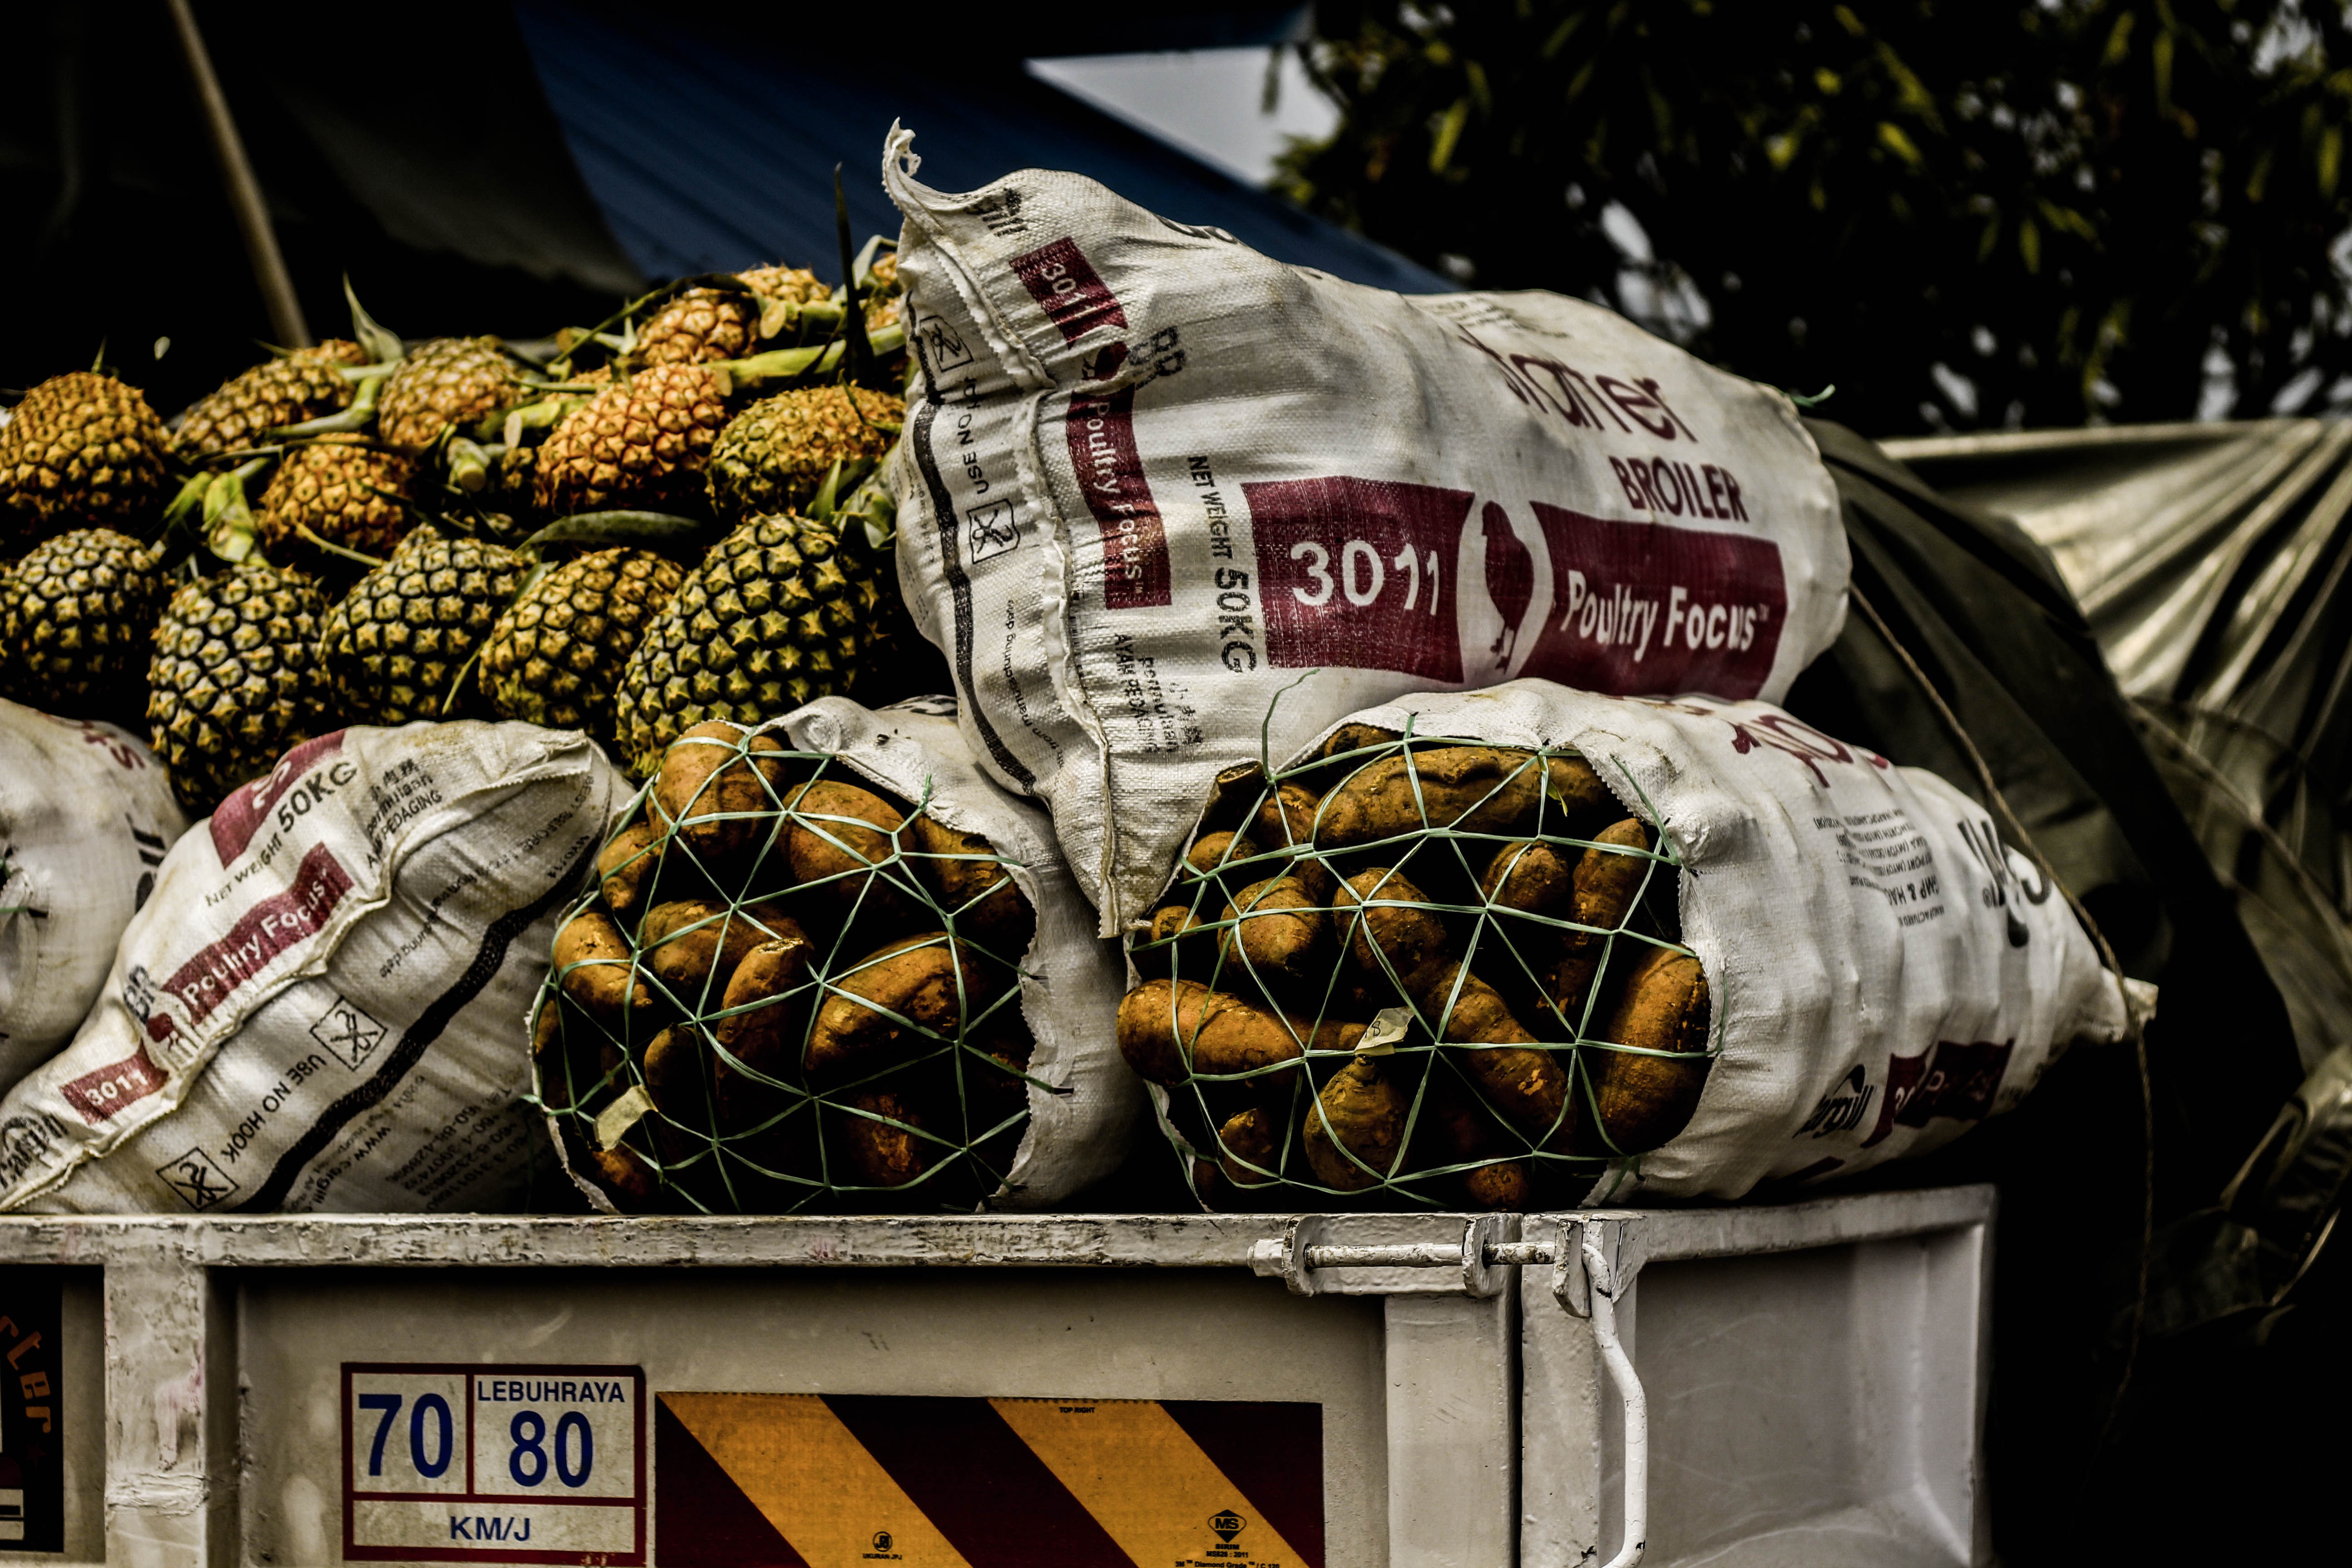
food, market, fruits, fruit and vegetables